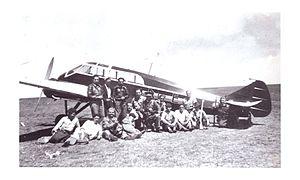
Le General Aircraft Monospar ST-25 était un avion de transport construit au Royaume-Uni par General Aircraft durant l'entre-deux-guerres.